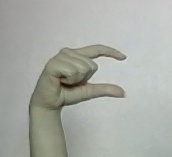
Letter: dal